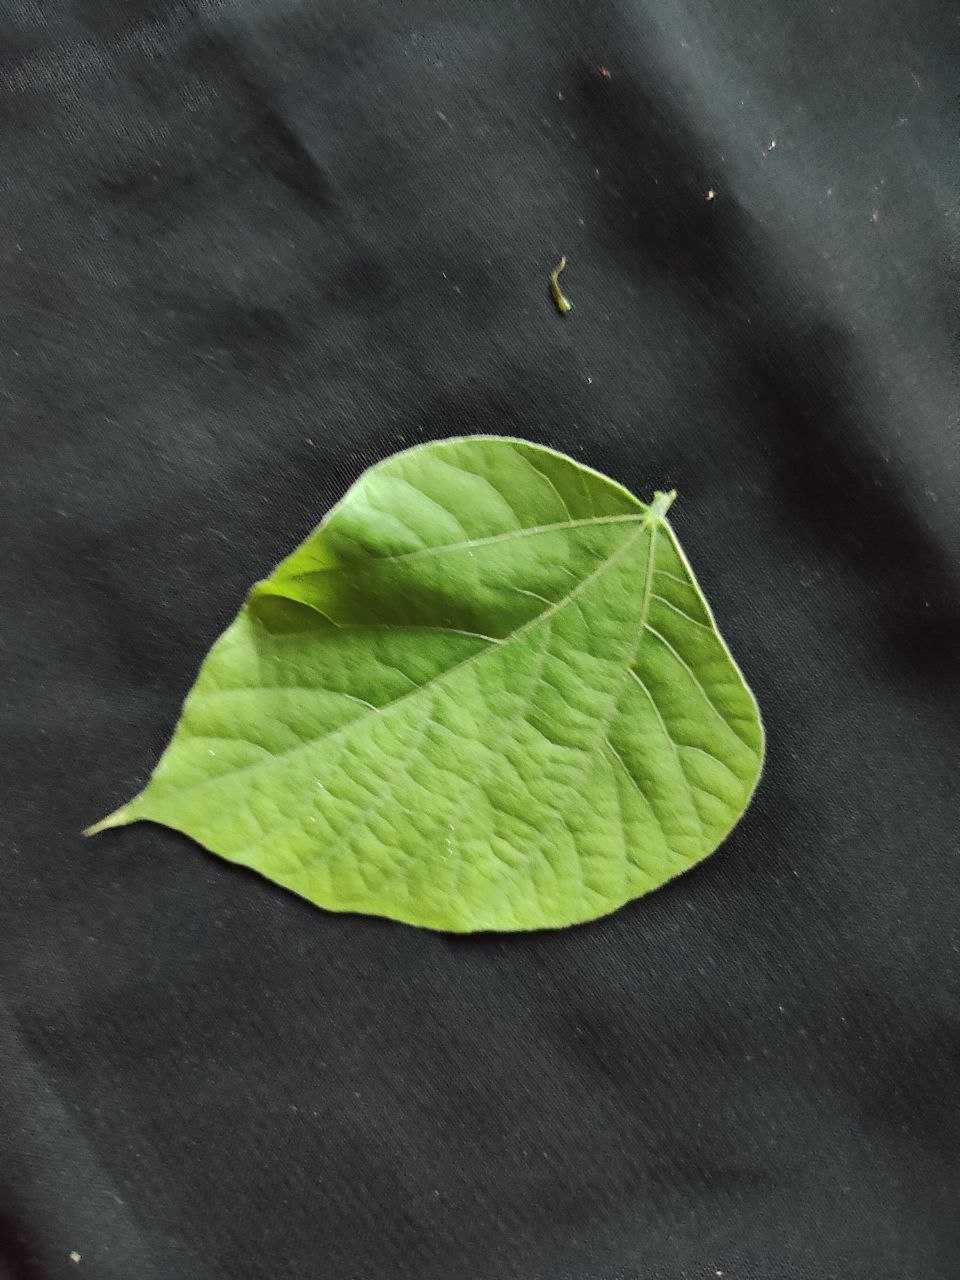
Crop: bean
Leaf condition: Fresh Leaf